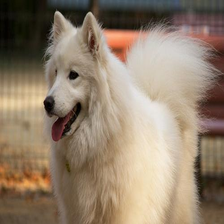
Species: dog
Breed: samoyed